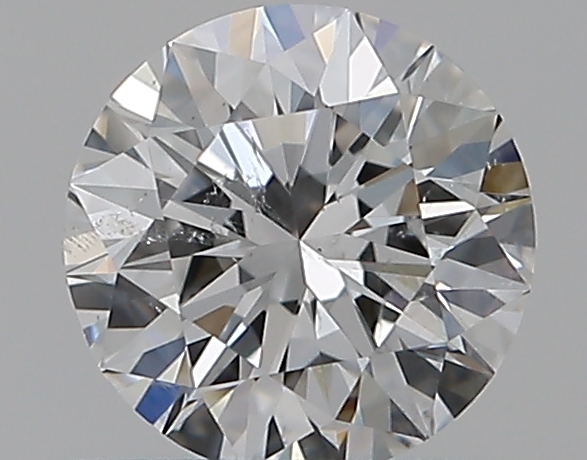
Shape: round
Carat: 0.5
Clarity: SI2
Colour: E
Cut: EX
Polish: EX
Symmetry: EX
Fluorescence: N
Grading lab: GIA
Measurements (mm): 5.05 x 5.08 x 3.18